Ayali

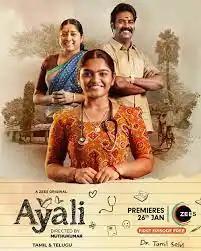

Ayali is a 2023 Indian Tamil-language streaming television series written and directed by Muthukumar for ZEE5 which focuses on the patriarchal aspects of Tamil society and Indian society in general. The principal characters of the series include Abi Nakshatra, Anumol, Madhan, Linga and Singampuli. The eight episodic series premiered on ZEE5 on 26 January 2023.